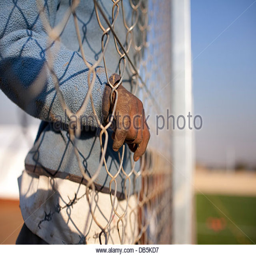
spectator standing near the fence of soccer stadium